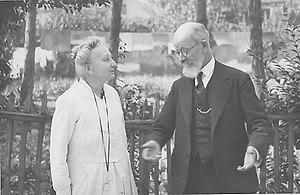
Marie-Louise Rochebillard à l'Hôpital ""Le bon abri"" à Lyon."
Marie-Louise Rochebillard est une syndicaliste française, née le 4 juin 1860 à Changy et morte le 30 janvier 1936 à Lyon. Personnalité lyonnaise appartenant au courant du catholicisme social, elle est une pionnière du syndicalisme féminin.